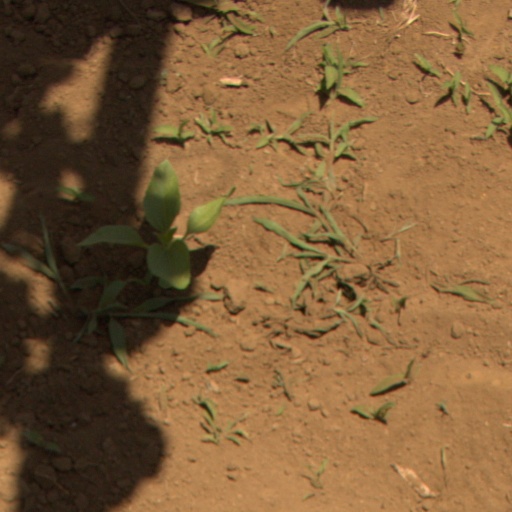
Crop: Jerusalem artichoke